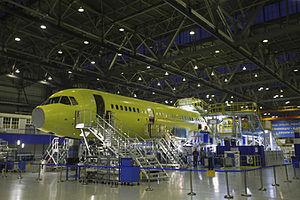
L'Irkout MC-21 300 est un avion de ligne biréacteur moyen-courrier de l'avionneur russe Irkout d'une capacité de 168 à 190 sièges, dont le premier vol a eu lieu le 28 mai 2017. L'avion est en cours de certification.